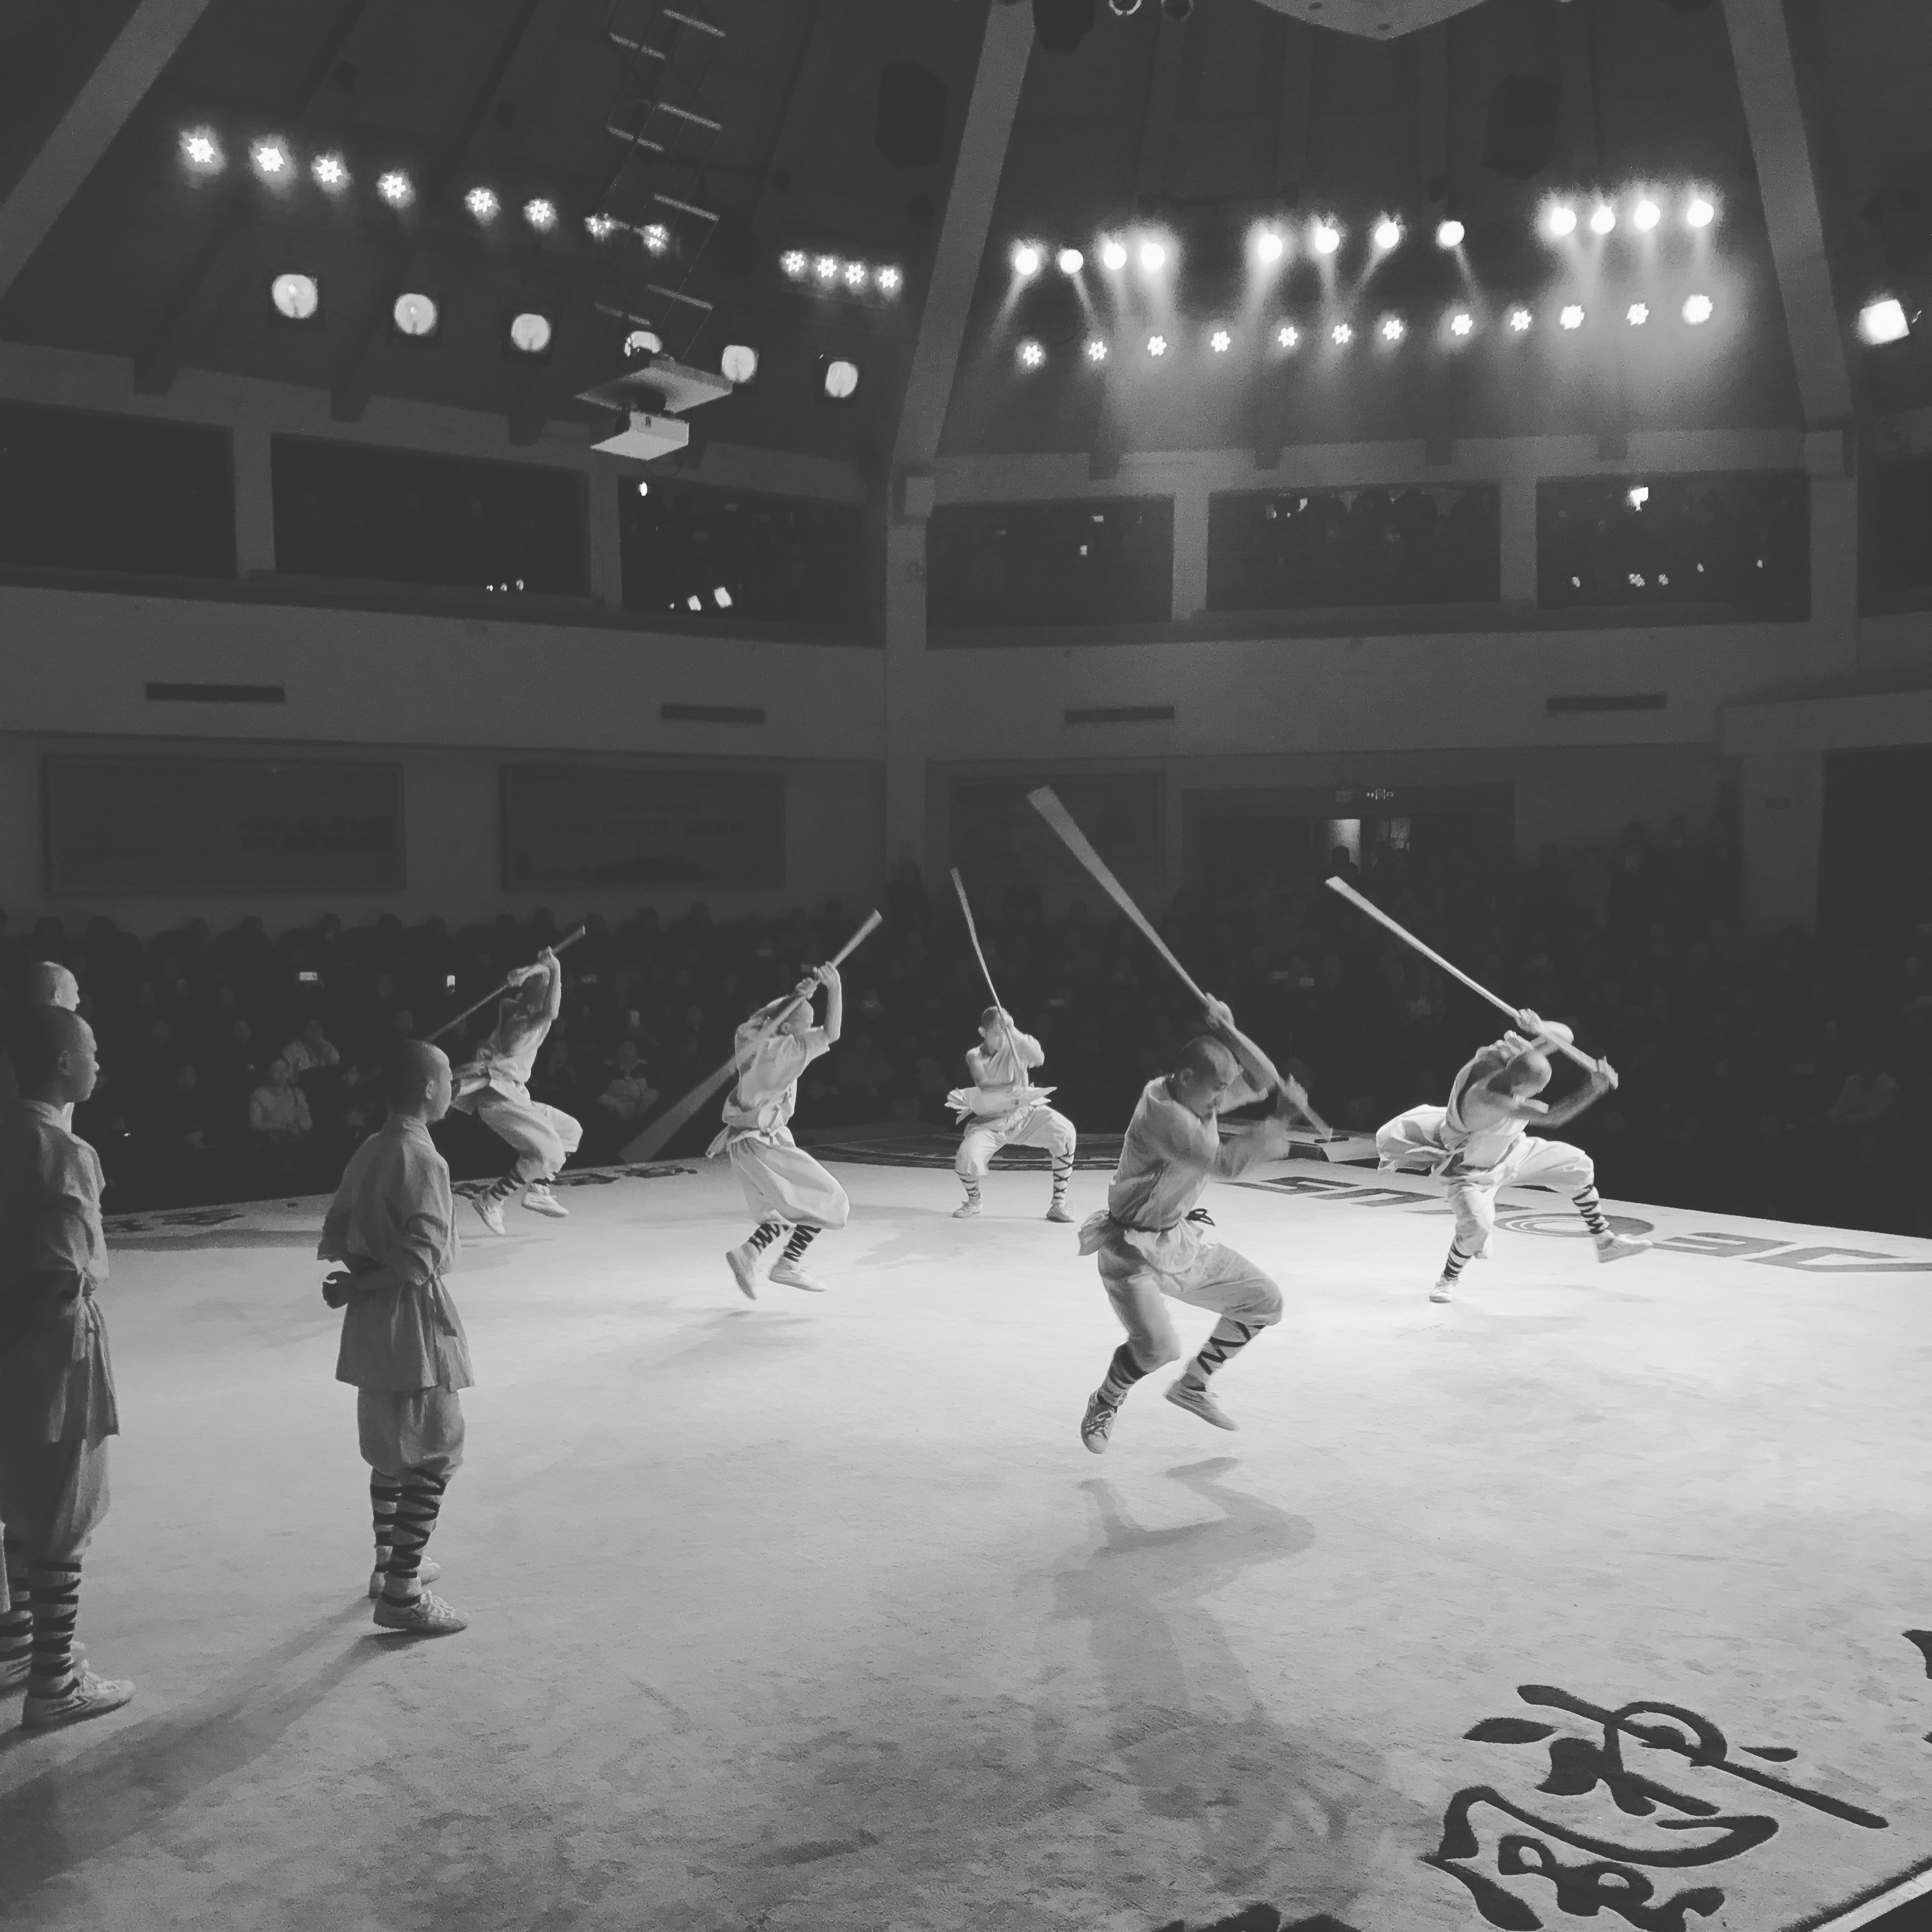
black and white, dance, monk, monochrome, performance art, fight, festival, stage, performance, china, entertainment, performing arts, choreography, monochrome photography, shaolin, modern dance, shaolin monk